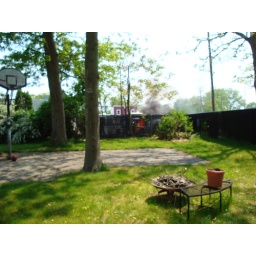
Fire Dept. Set a car on Fire in their Parking Lot behind our house